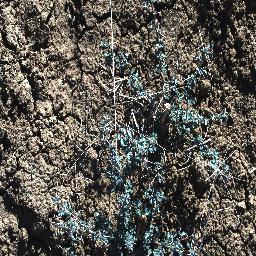
Label: prickly_acacia